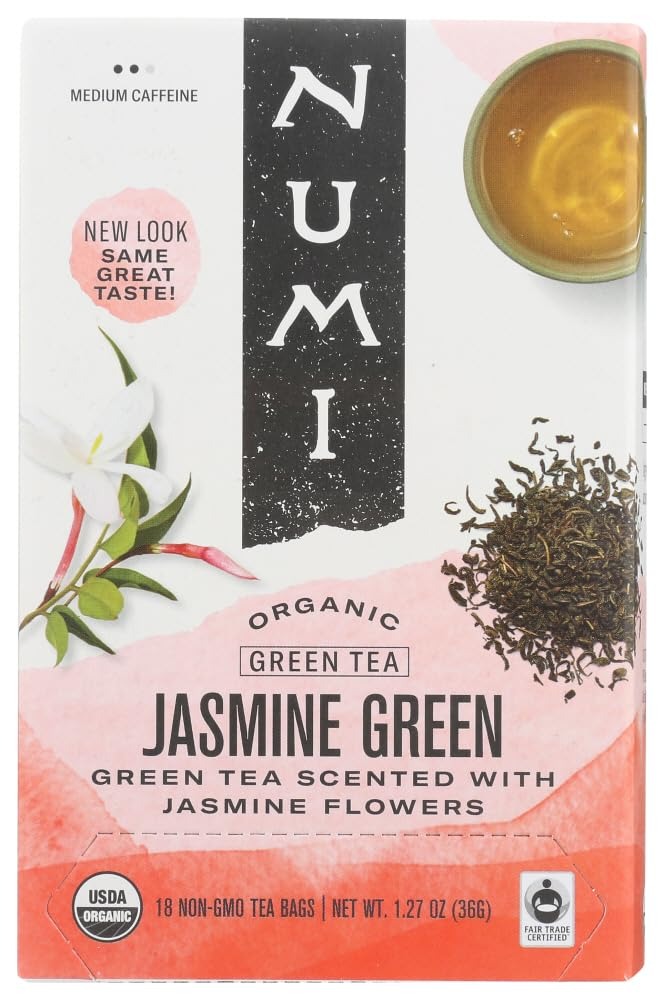
Item Name: Numi Tea Jasmine Green Tea - Medium Caffeine - 18 Bags
Value: 18.0
Unit: Count

Price: 5.89